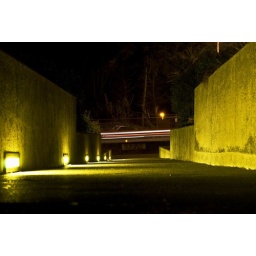
A walking path lit at night by the Golden Gate bridge